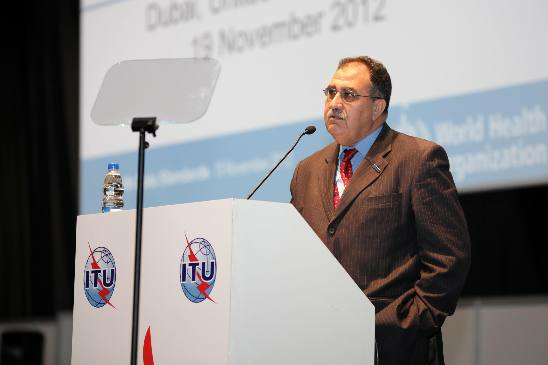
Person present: Yes